Bushrod Washington

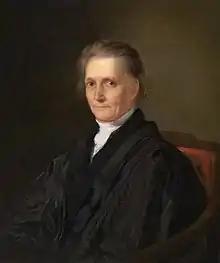
1828 portrait

Bushrod Washington (June 5, 1762 – November 26, 1829) was an American attorney and politician who served as Associate Justice of the Supreme Court of the United States from 1798 to 1829. On the Supreme Court, he was a staunch ally of Chief Justice John Marshall.